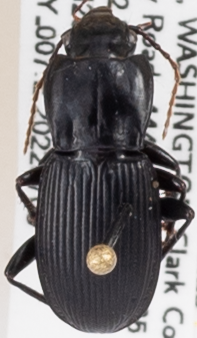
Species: Pterostichus herculaneus
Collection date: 2022-07-05
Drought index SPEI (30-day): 1.012
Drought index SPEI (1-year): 1.13
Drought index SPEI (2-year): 0.406